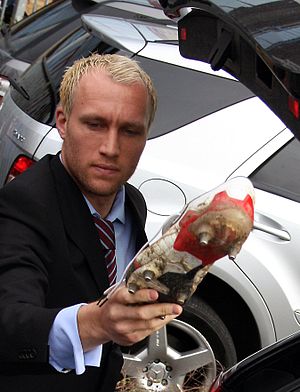
Dean Ashton
Dean Asthon er en tidligere engelsk fodboldspiller. Han nåede én landskamp for England.